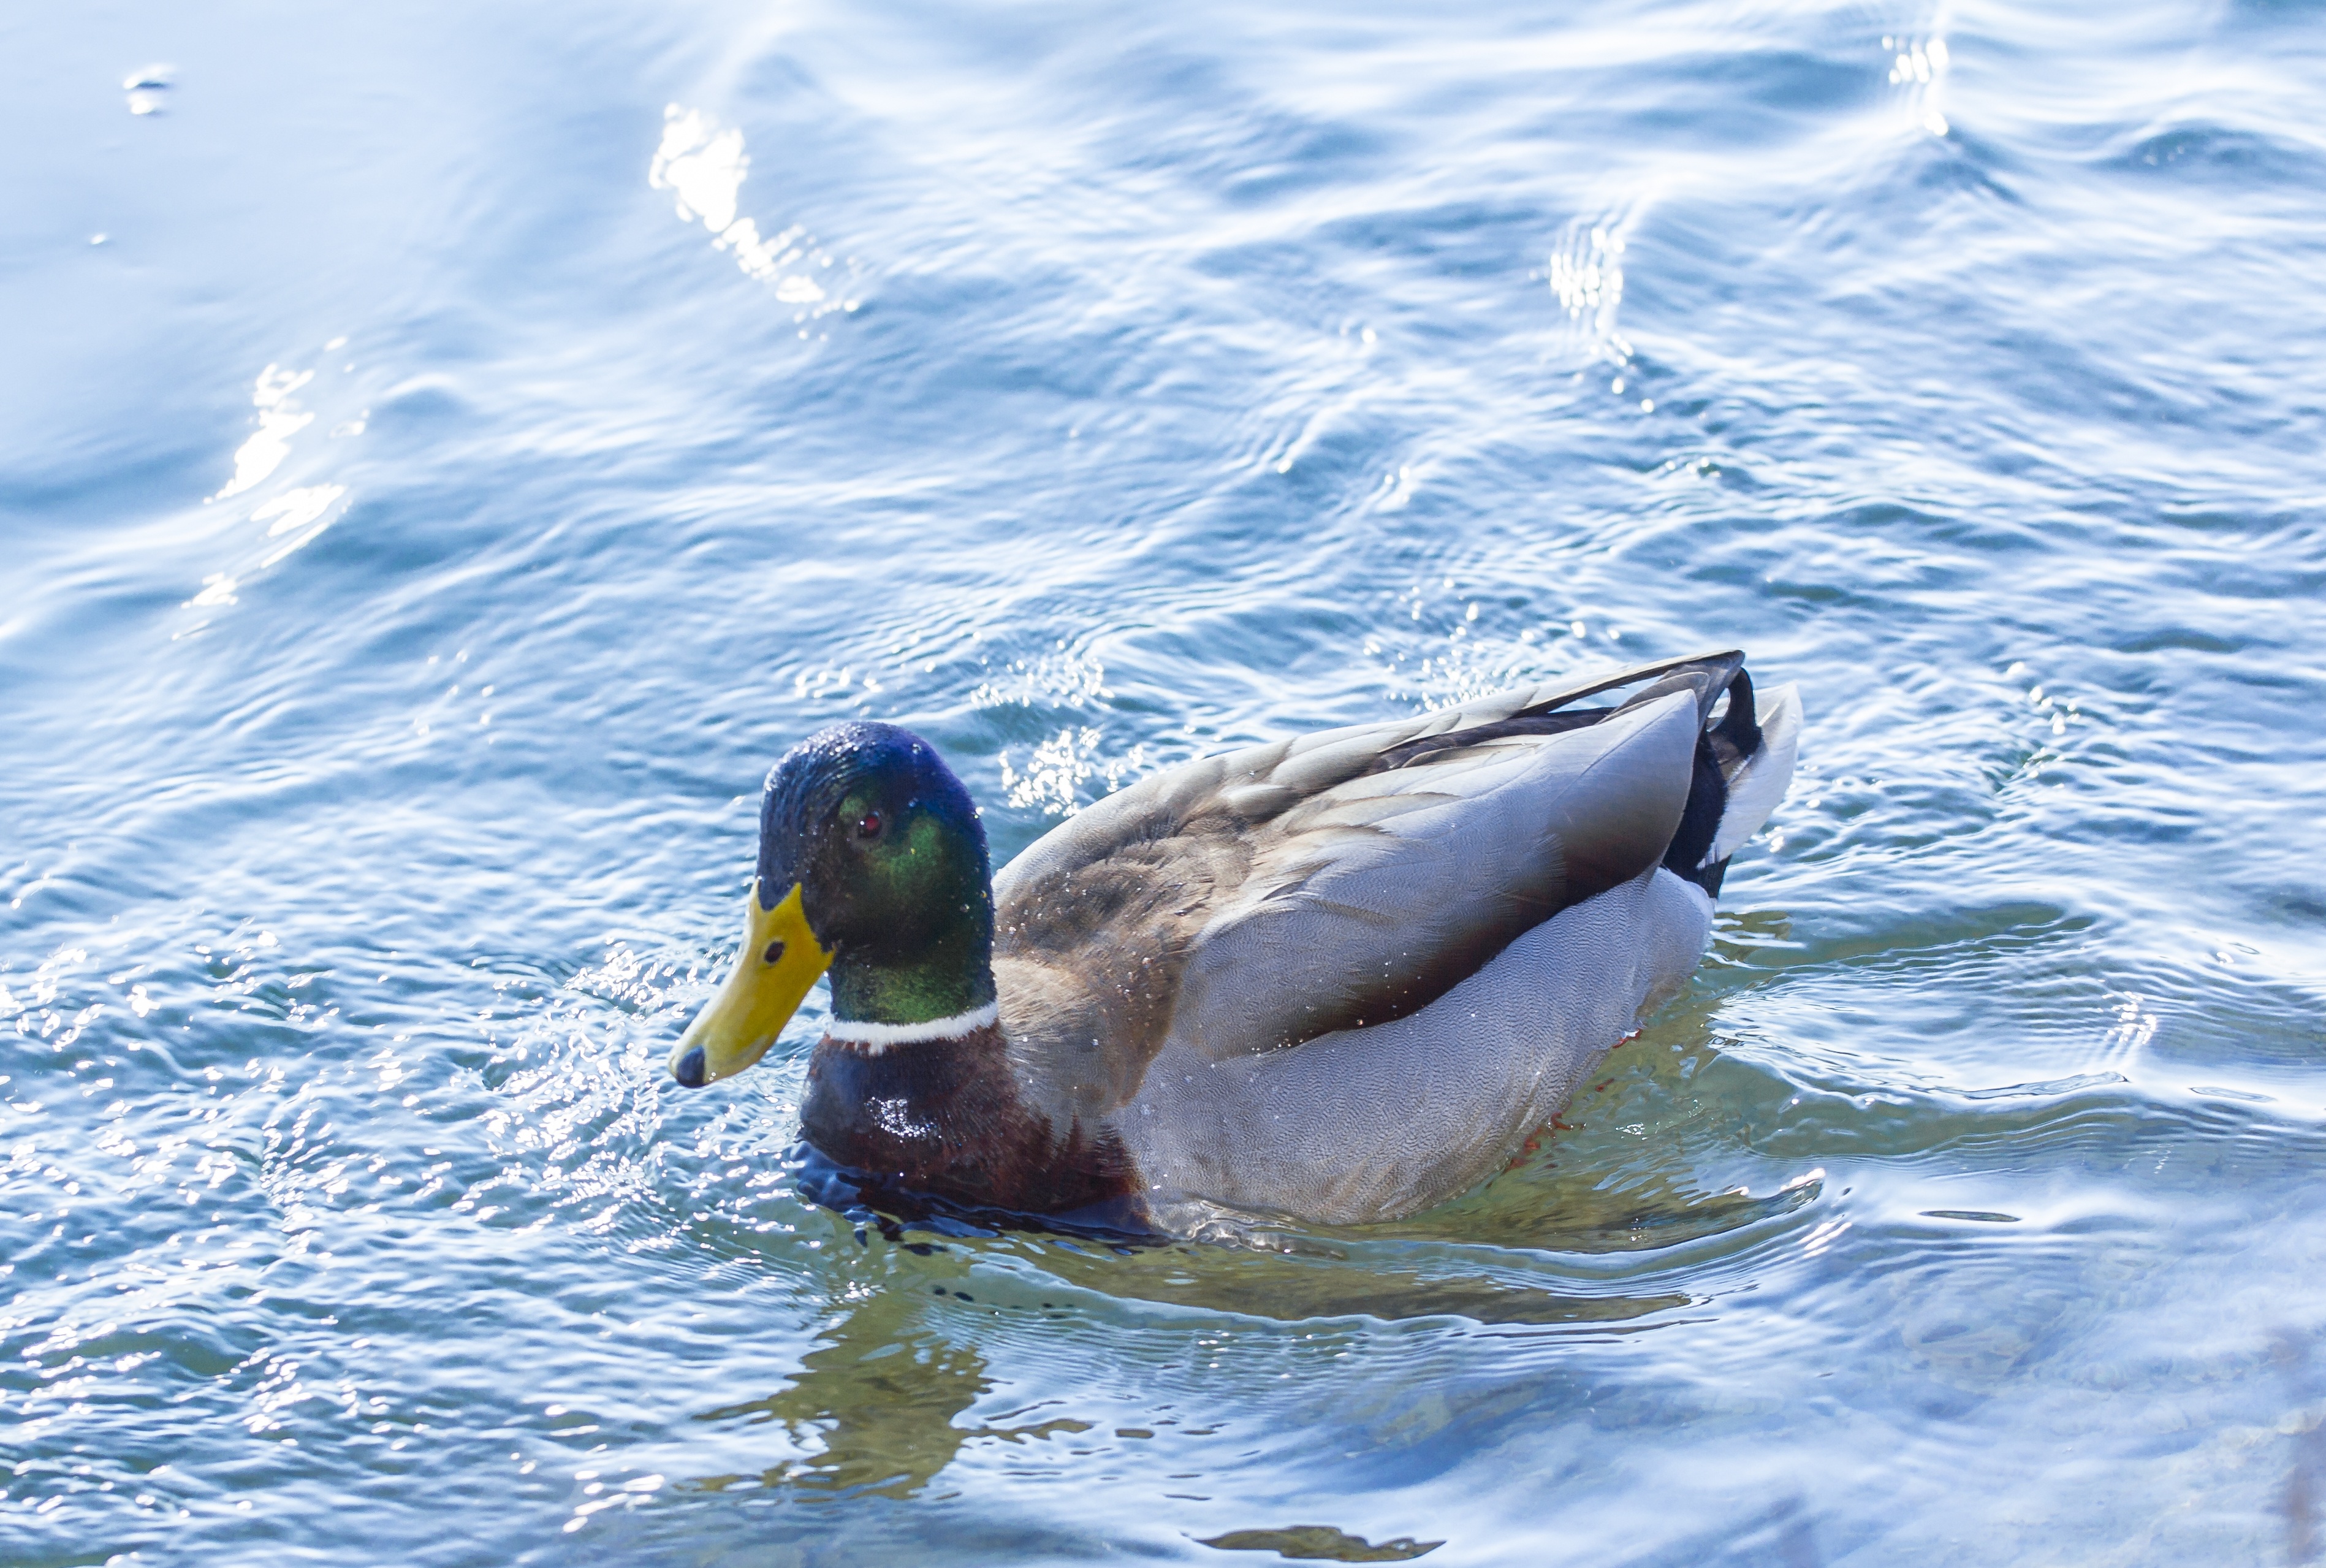
sea, water, nature, bird, wing, wave, beak, drake, duck, vertebrate, waterfowl, water bird, mallard, ducks geese and swans, seaduck